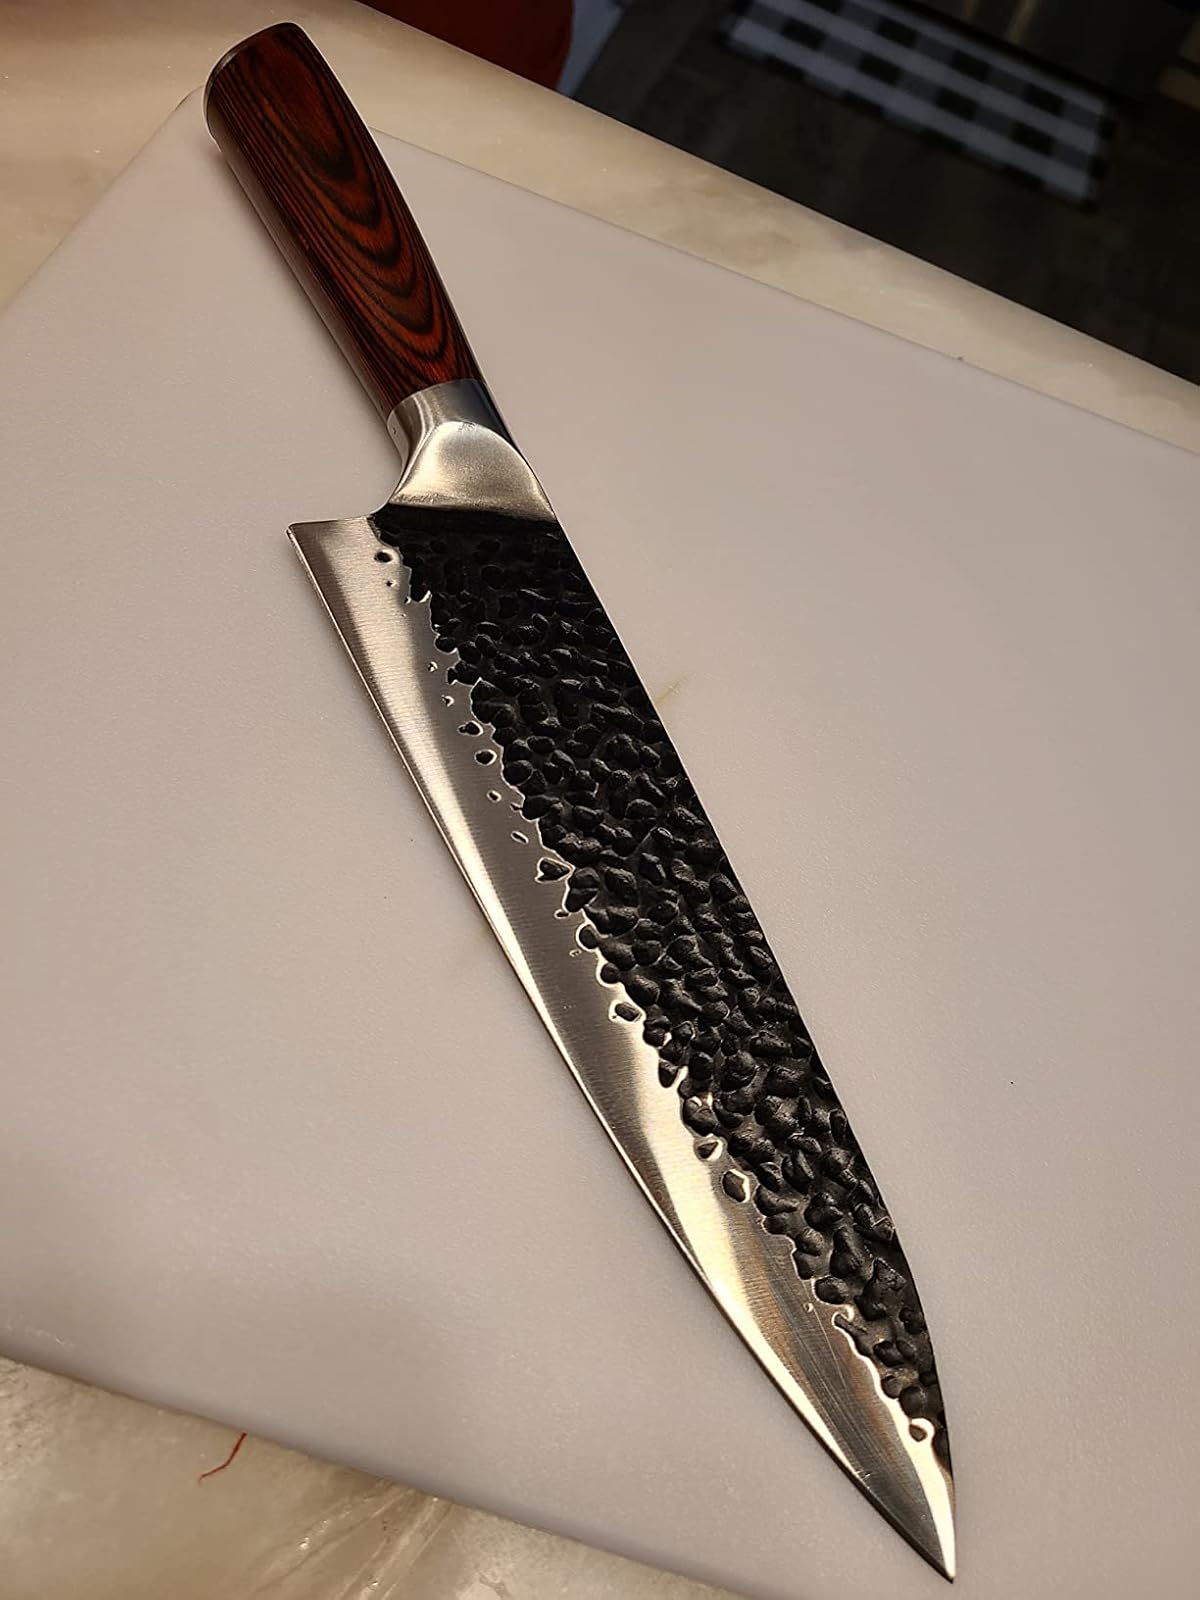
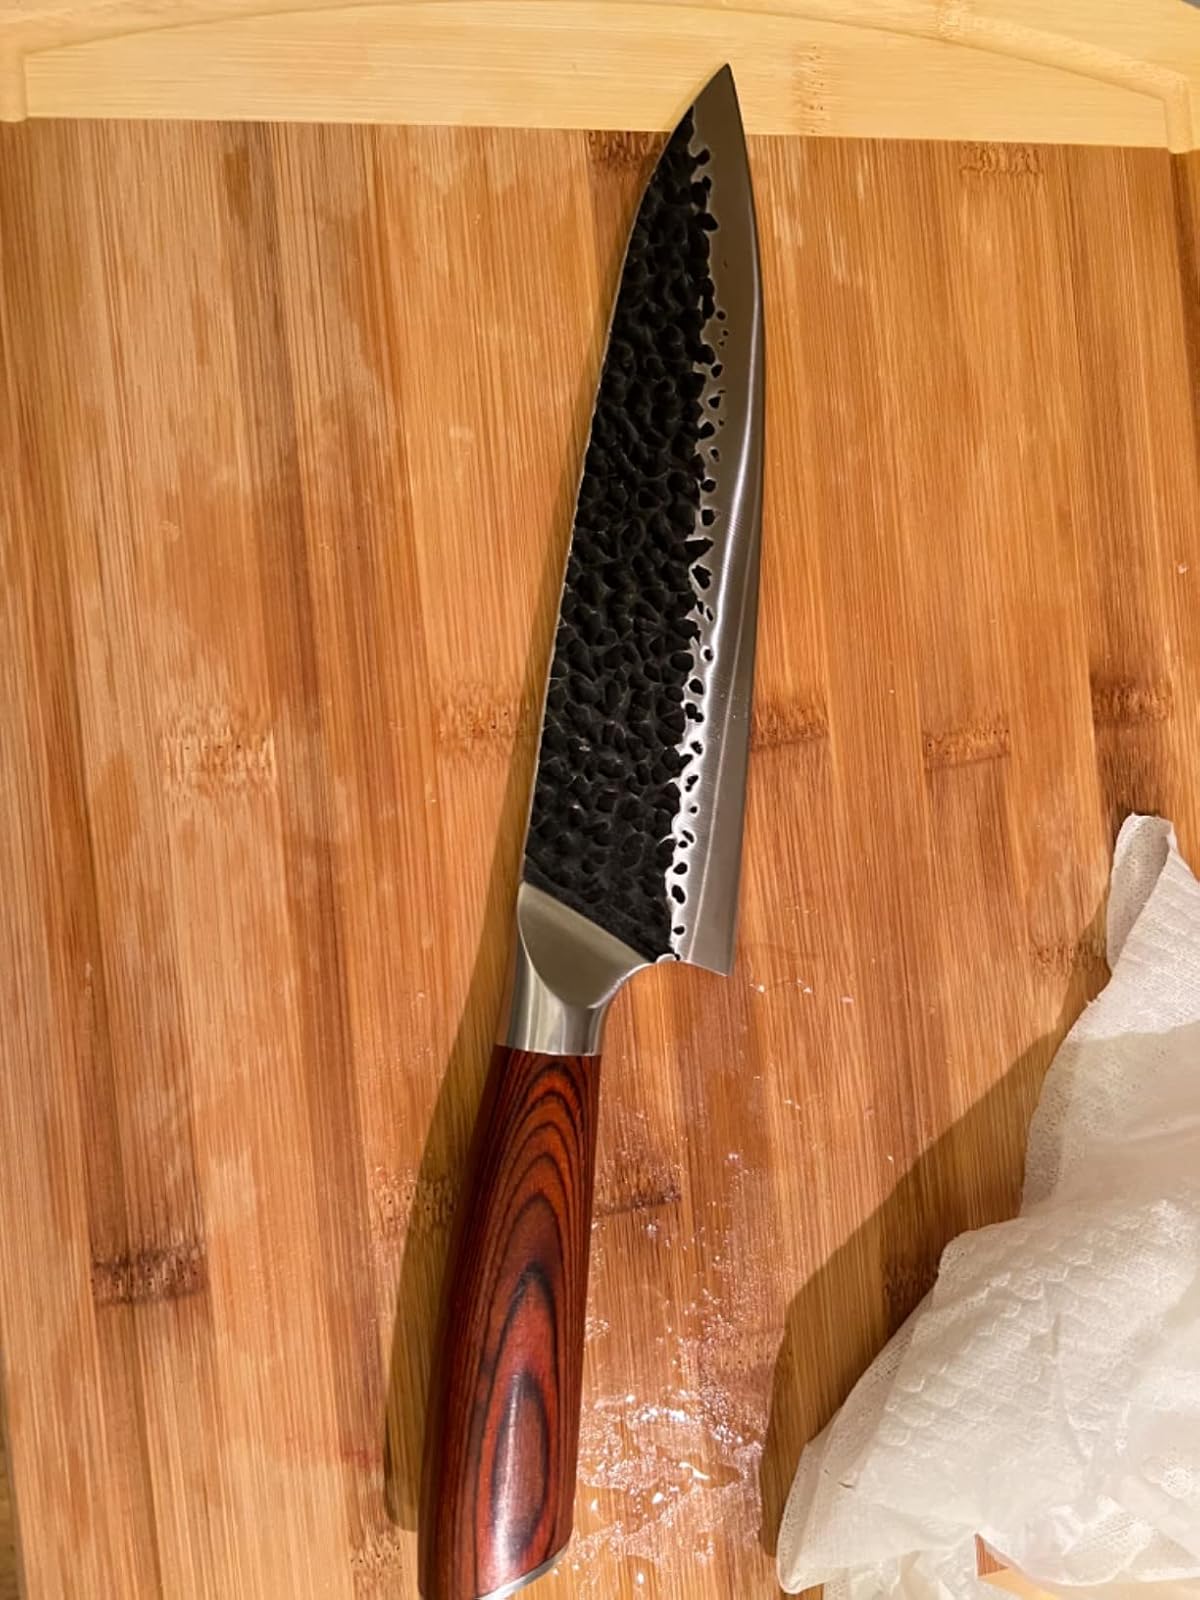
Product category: items_knife
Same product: yes